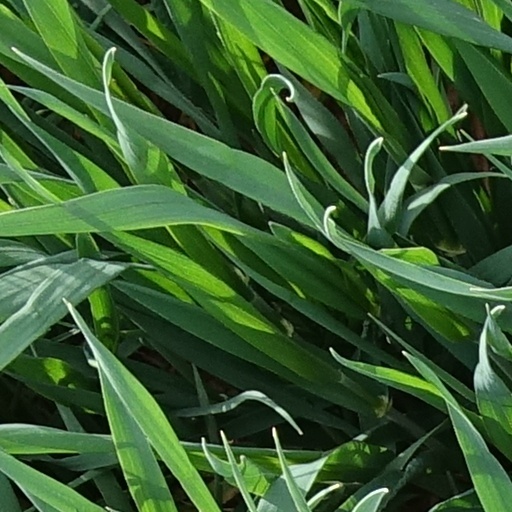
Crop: wheat